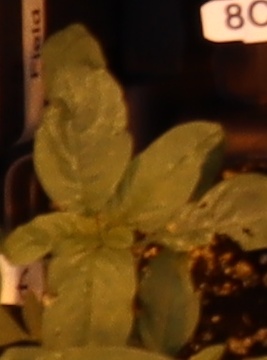
Label: Waterhemp